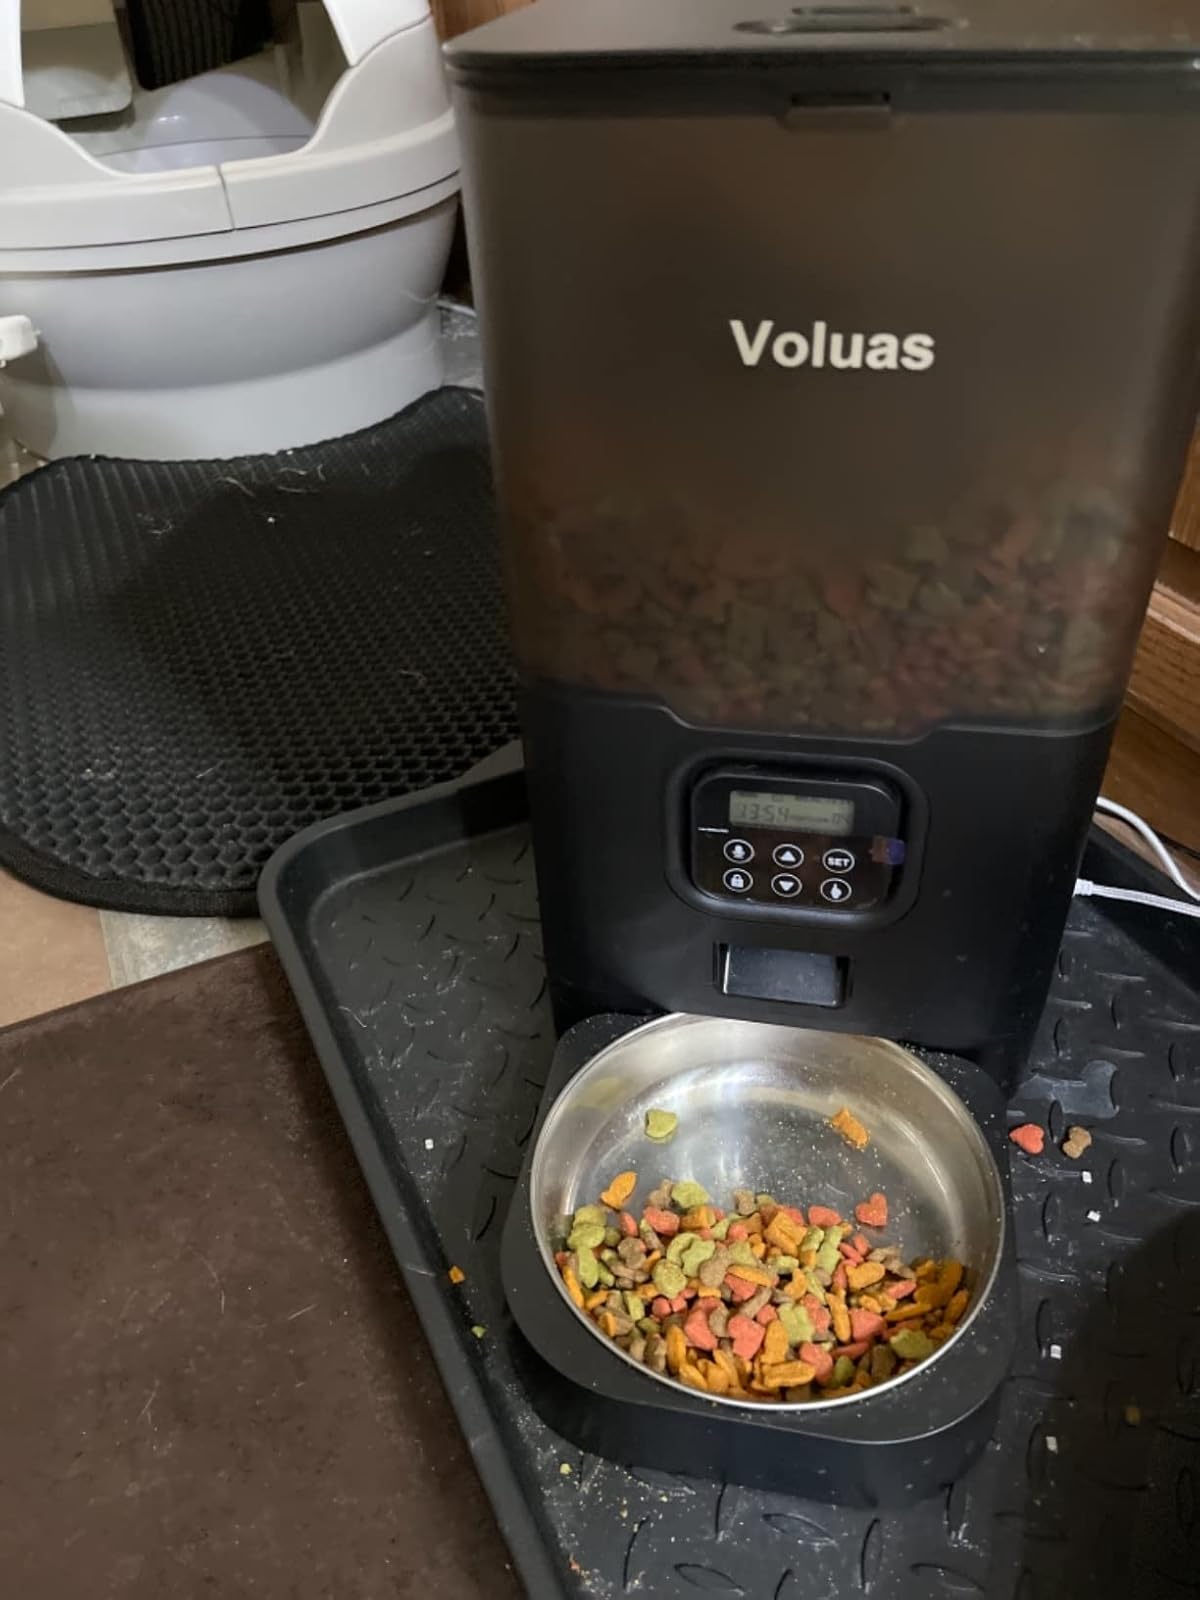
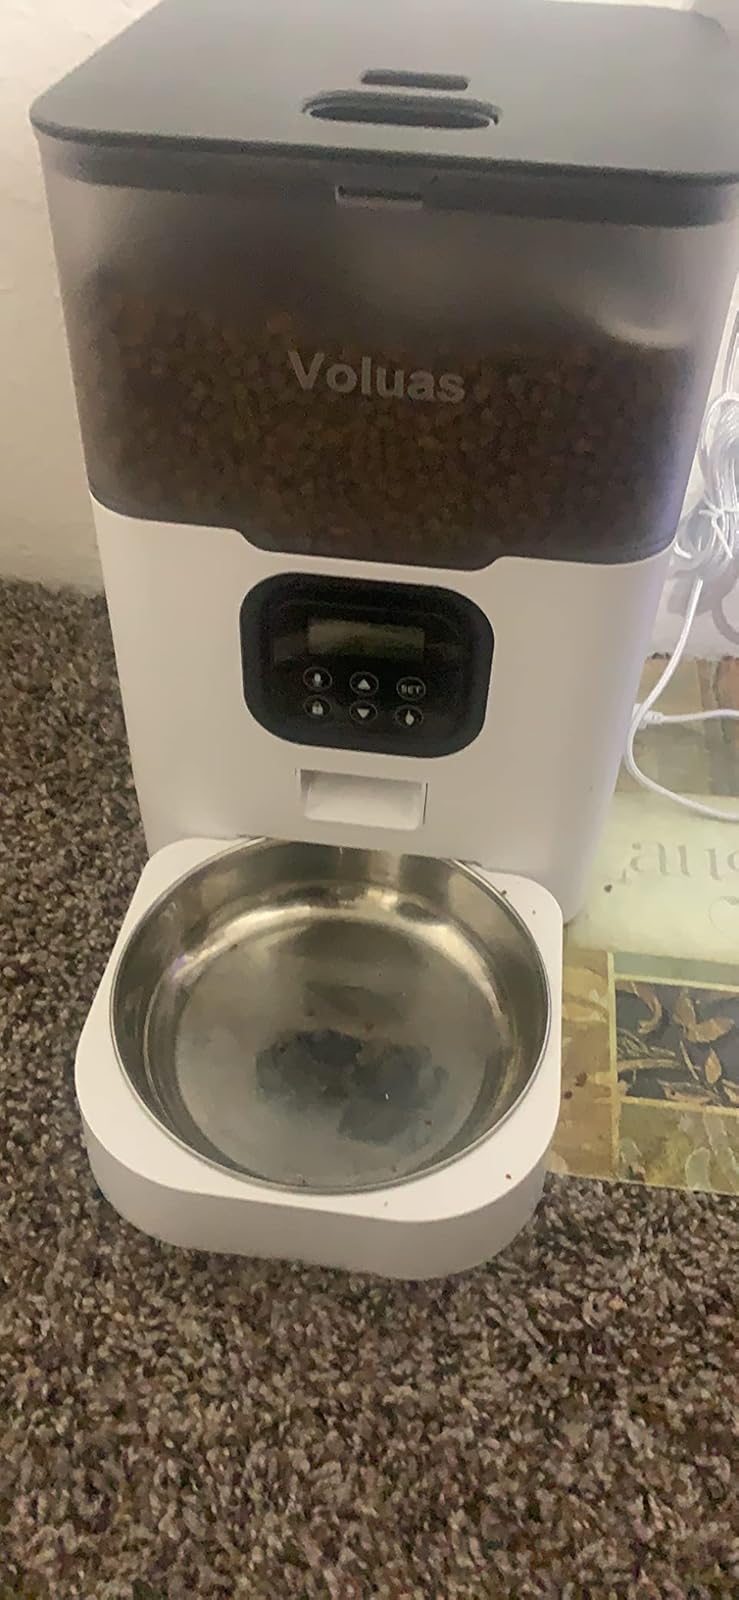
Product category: items_feeder
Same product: no